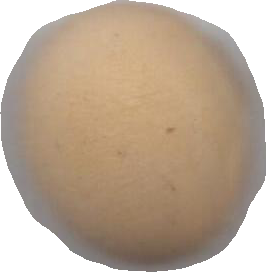
Variety: Dega